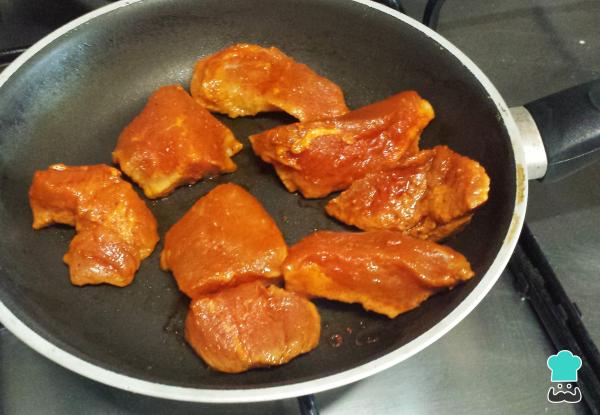
Para hacer este sándwich de carne hemos decidido utilizar pinchos morunos ya adobados. Entonces, cocina la carne a la plancha hasta que esté hecha y reserva.Puedes usar también un bistec de ternera y adobarlo con la misma mezcla de especias que llevan los pinchos morunos, comino, pimienta, jengibre, pimentón dulce, cúrcuma, azafrán, ajo, cilantro, cebolla, perejil, zumo de limón, sal y aceite. Estos pinchos es carne picada de cerdo marinada, muy popular en España y que puedes comprar directamente en el supermercado.